Samaria

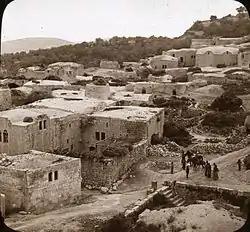
The village of Samaria, c. 1915

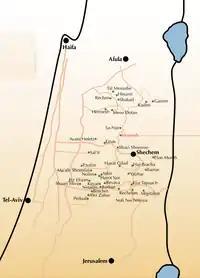
Map of Israeli settlements administered by the Shomron Regional Council in the West Bank

Over time, the region has been controlled by numerous different civilizations, including Canaanites, Israelites, Neo-Assyrians, Babylonians, Persians, Seleucids, Hasmoneans, Romans, Byzantines, Arabs, Crusaders, and Ottoman Turks.